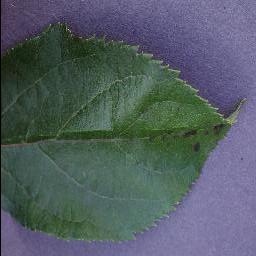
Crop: apple
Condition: scab